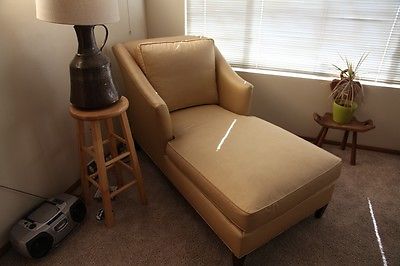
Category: sofa